B movies (exploitation boom)

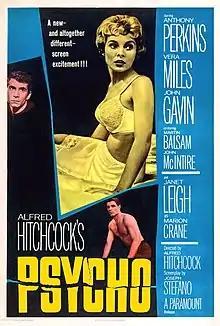
"Psycho" (1960) marked a move by established director Alfred Hitchcock into horror.

One of the most influential films of the era, on B's and beyond, was Paramount's "Psycho". Its $8.5 million in earnings against a production cost of $800,000 made it the most profitable movie of 1960. Its mainstream distribution without the Production Code seal of approval helped weaken U.S. film censorship. And, as William Paul notes, this move into the horror genre by respected director Alfred Hitchcock was made, "significantly, with the lowest-budgeted film of his American career and the least glamorous stars. [Its] greatest initial impact... was on schlock horror movies (notably those from second-tier director William Castle), each of which tried to bill itself as scarier than "Psycho"." Castle's first film in the "Psycho" vein was "Homicidal" (1961), an early step in the development of the slasher subgenre that would flourish in the late 1970s and early 1980s. In order to make up for low budgets, many studios resorted to extreme violence and gore. One of these films, "Blood Feast" (1963) laid the foundation of the splatter film genre.